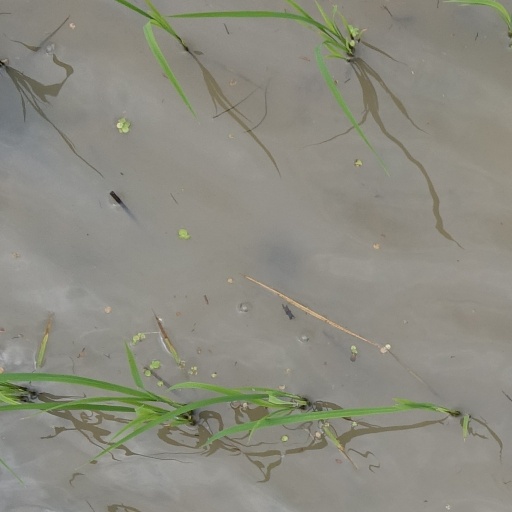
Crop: rice